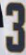
Number: 3